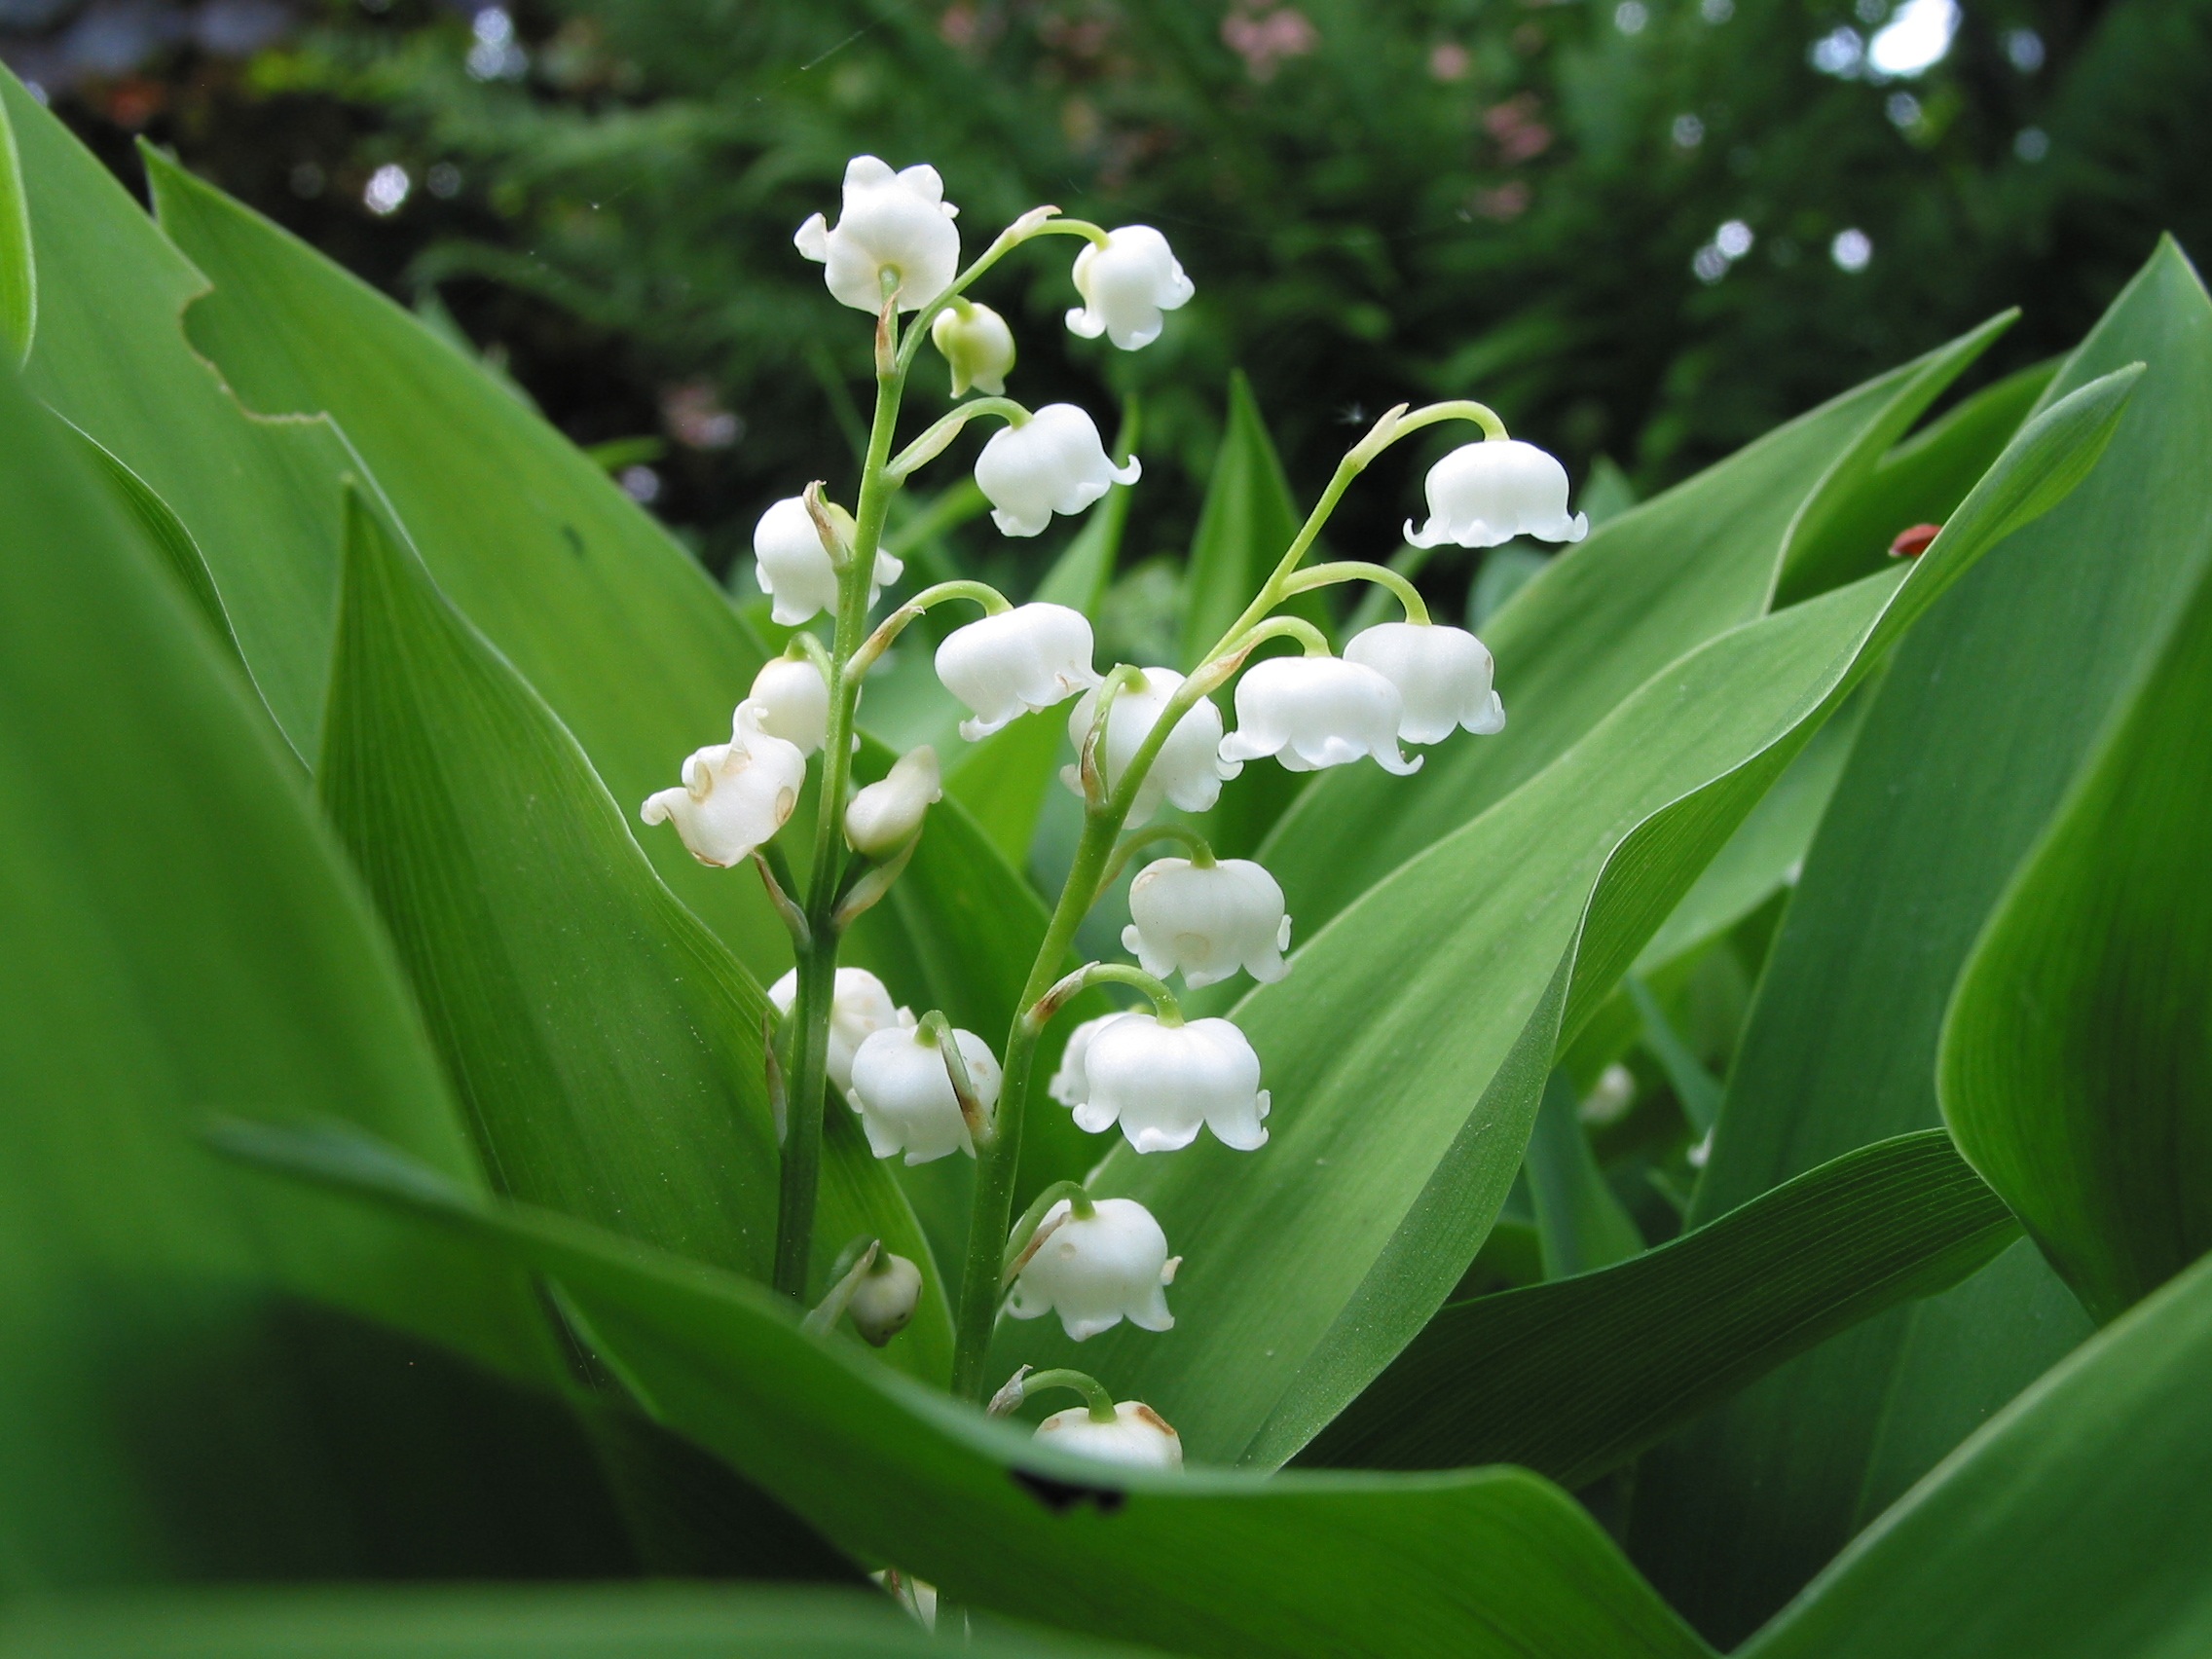
nature, forest, grass, blossom, plant, white, leaf, flower, bell, spring, green, botany, garden, close, flora, wild flower, flowers, toxic, may, frisch, time of year, spring flower, bees, harbinger of spring, ground cover, flowering plant, lily of the valley, confused b rlauch, land plant